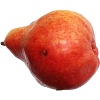
Label: Pear Red 1